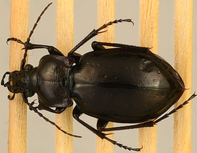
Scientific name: Carabus nemoralis nemoralis
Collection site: University of Notre Dame Environmental Research Center NEON (UNDE), plot UNDE_012